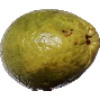
Label: guava